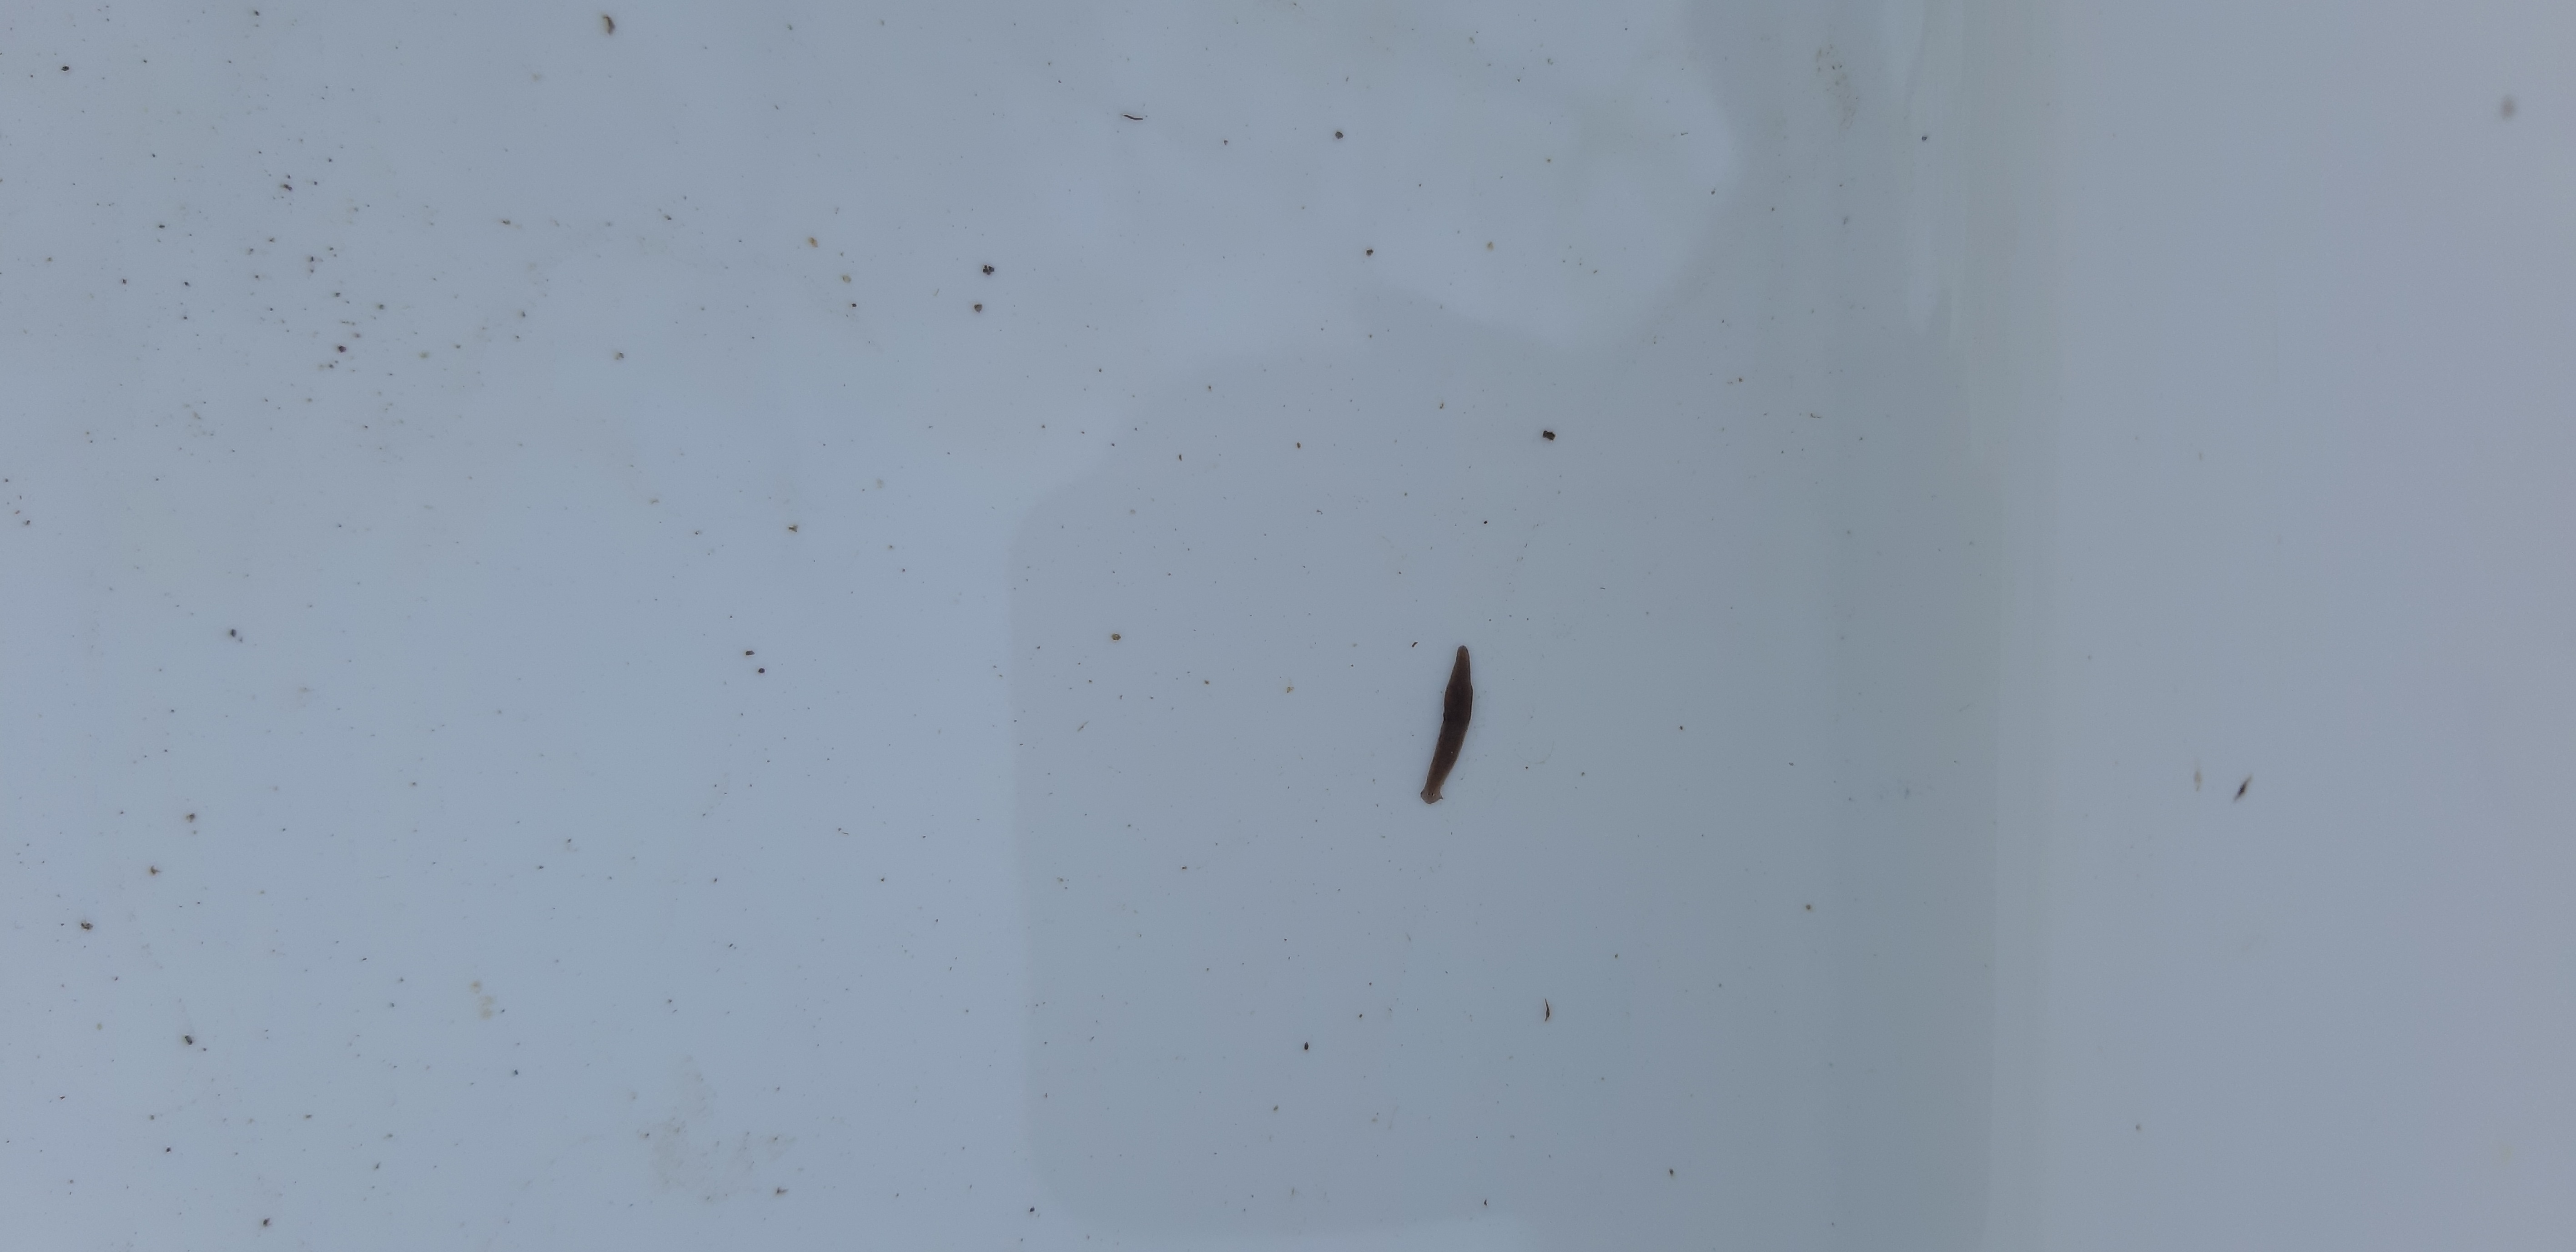
Macroinvertebrate group: flat_worms